Hellesdon railway station

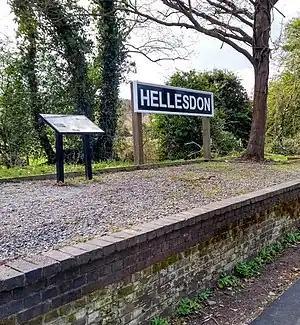
The station in February 2022

Hellesdon railway station is a former railway station in Norfolk, England, which served the area of Hellesdon, today virtually an outer suburb of Norwich. It opened on 2 December 1882 and was closed on 15 September 1952, six years before passenger service was withdrawn along the rest of the line.